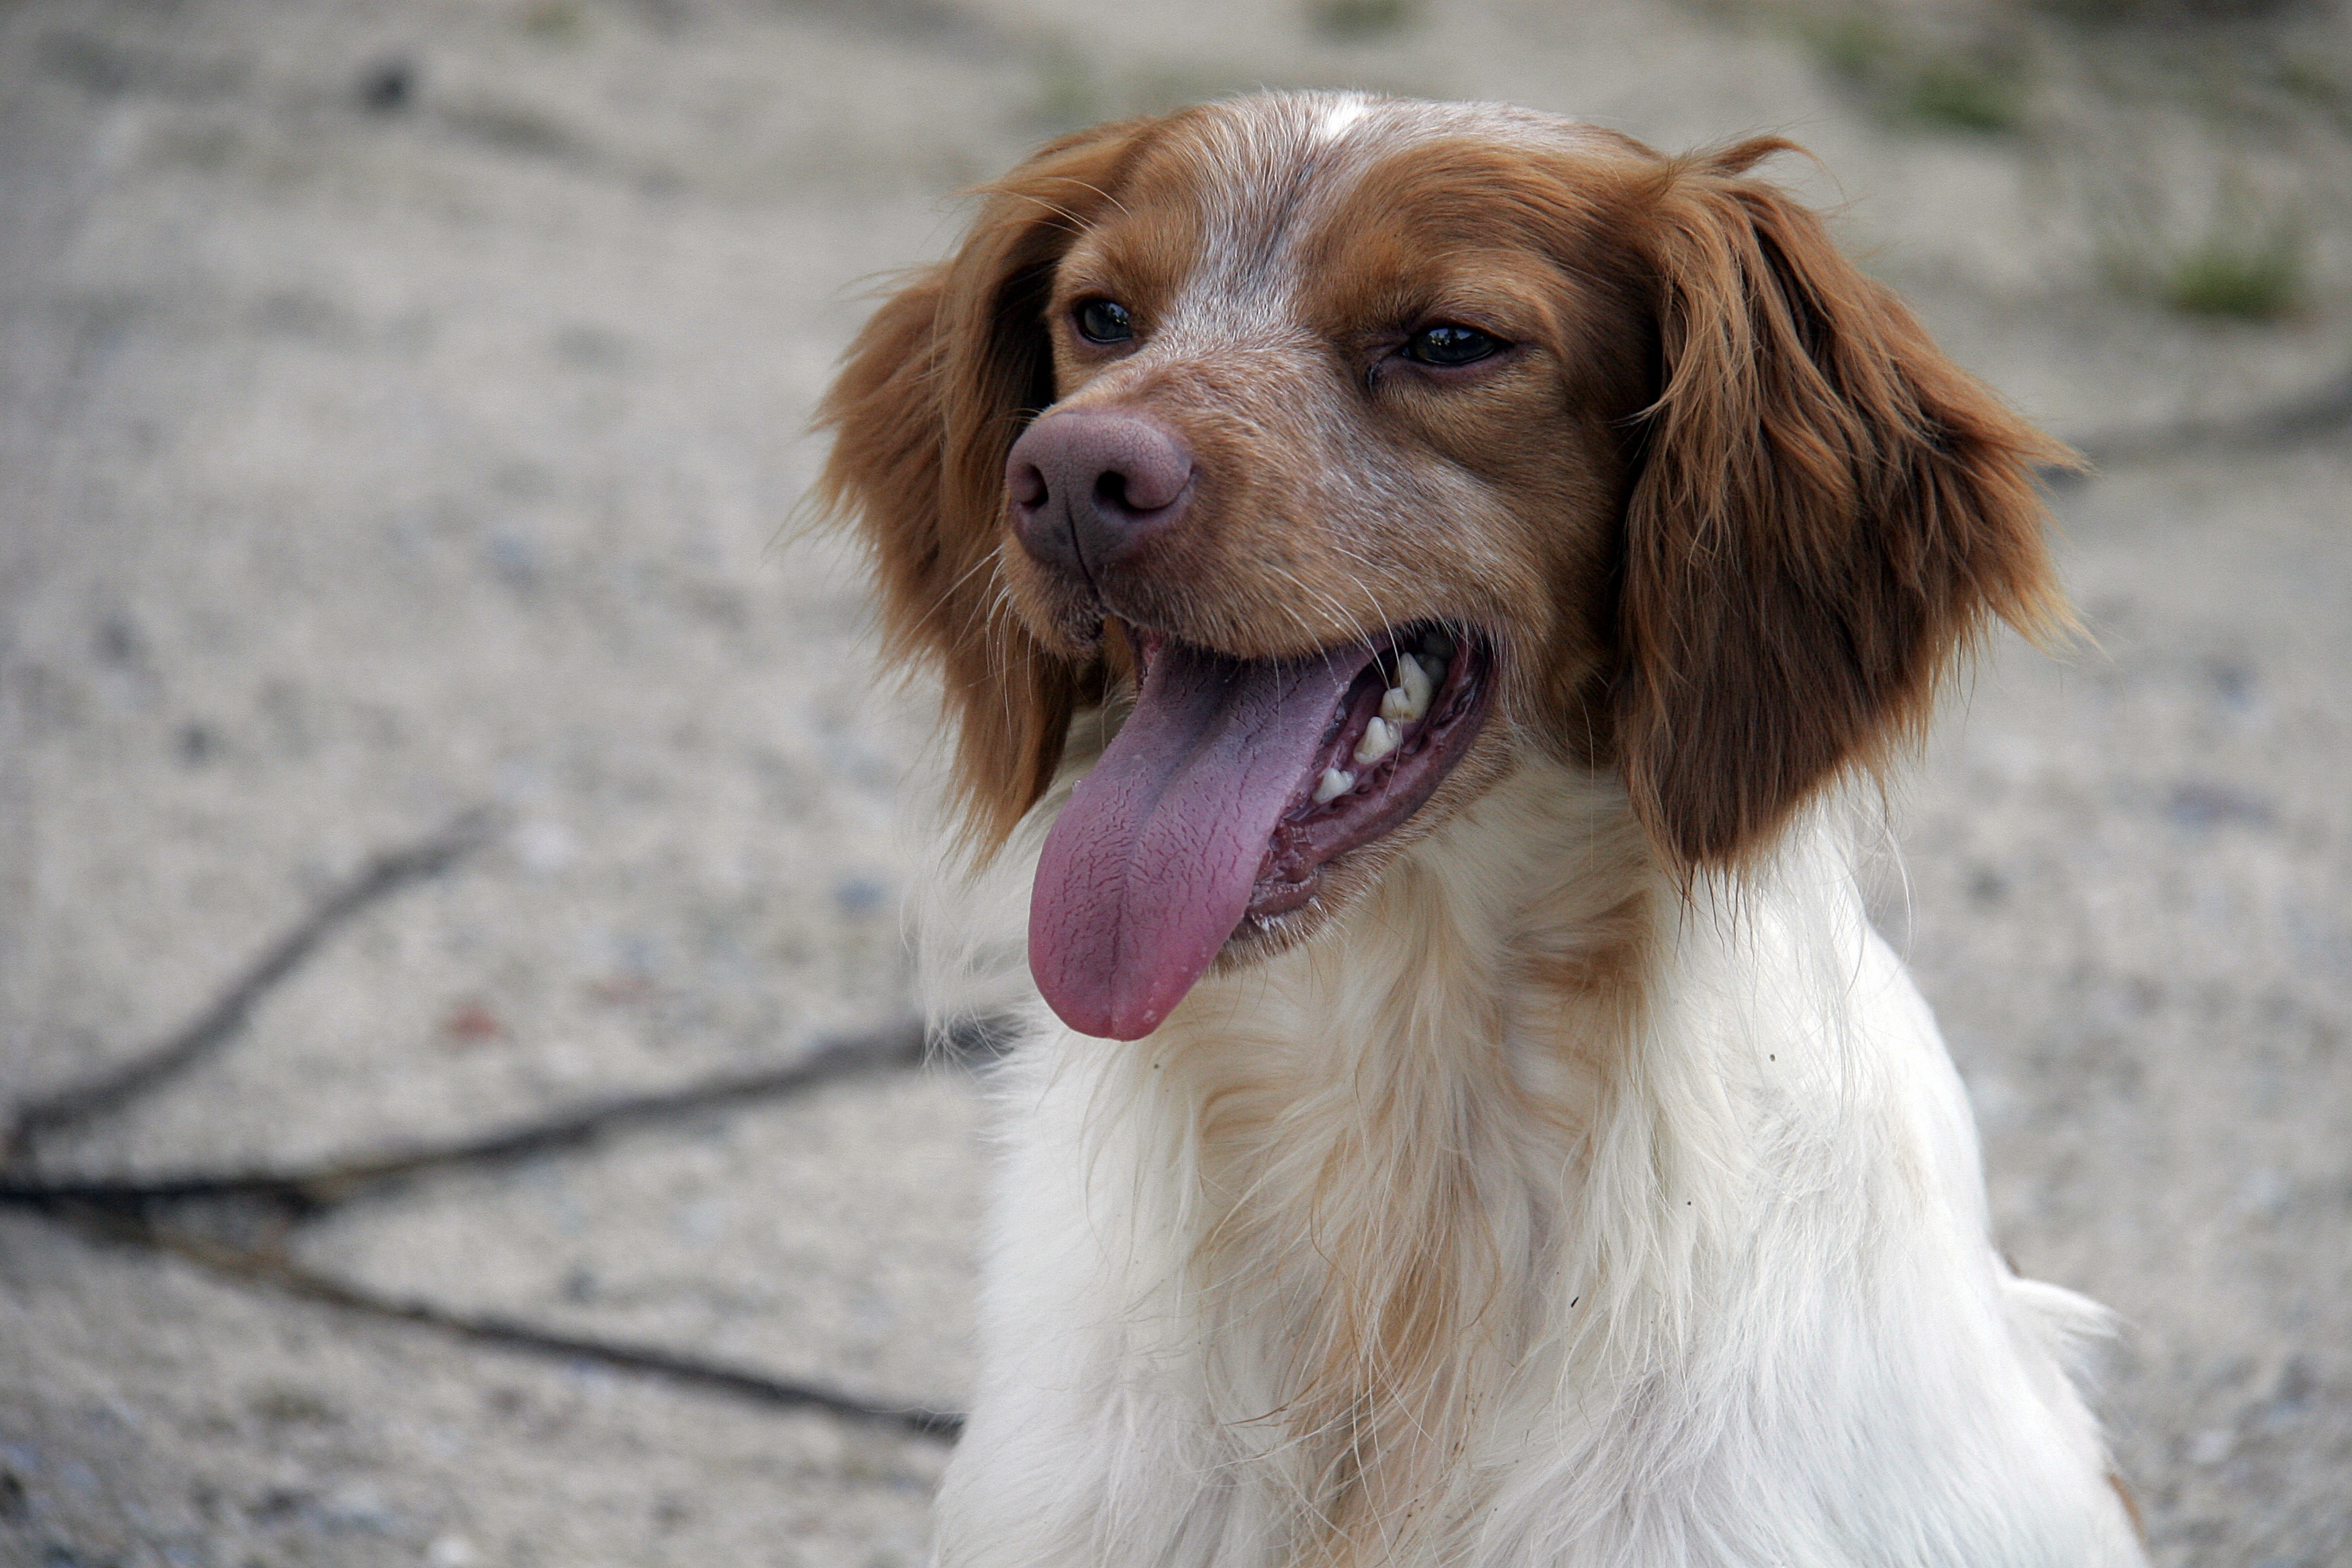
puppy, dog, animal, pet, mammal, spaniel, hunting dog, animals, vertebrate, dog breed, brittany, setter, small m nsterl nder, dog like mammal, dog crossbreeds, english springer spaniel, drentse patrijshond, french spaniel, boykin spaniel, welsh springer spaniel